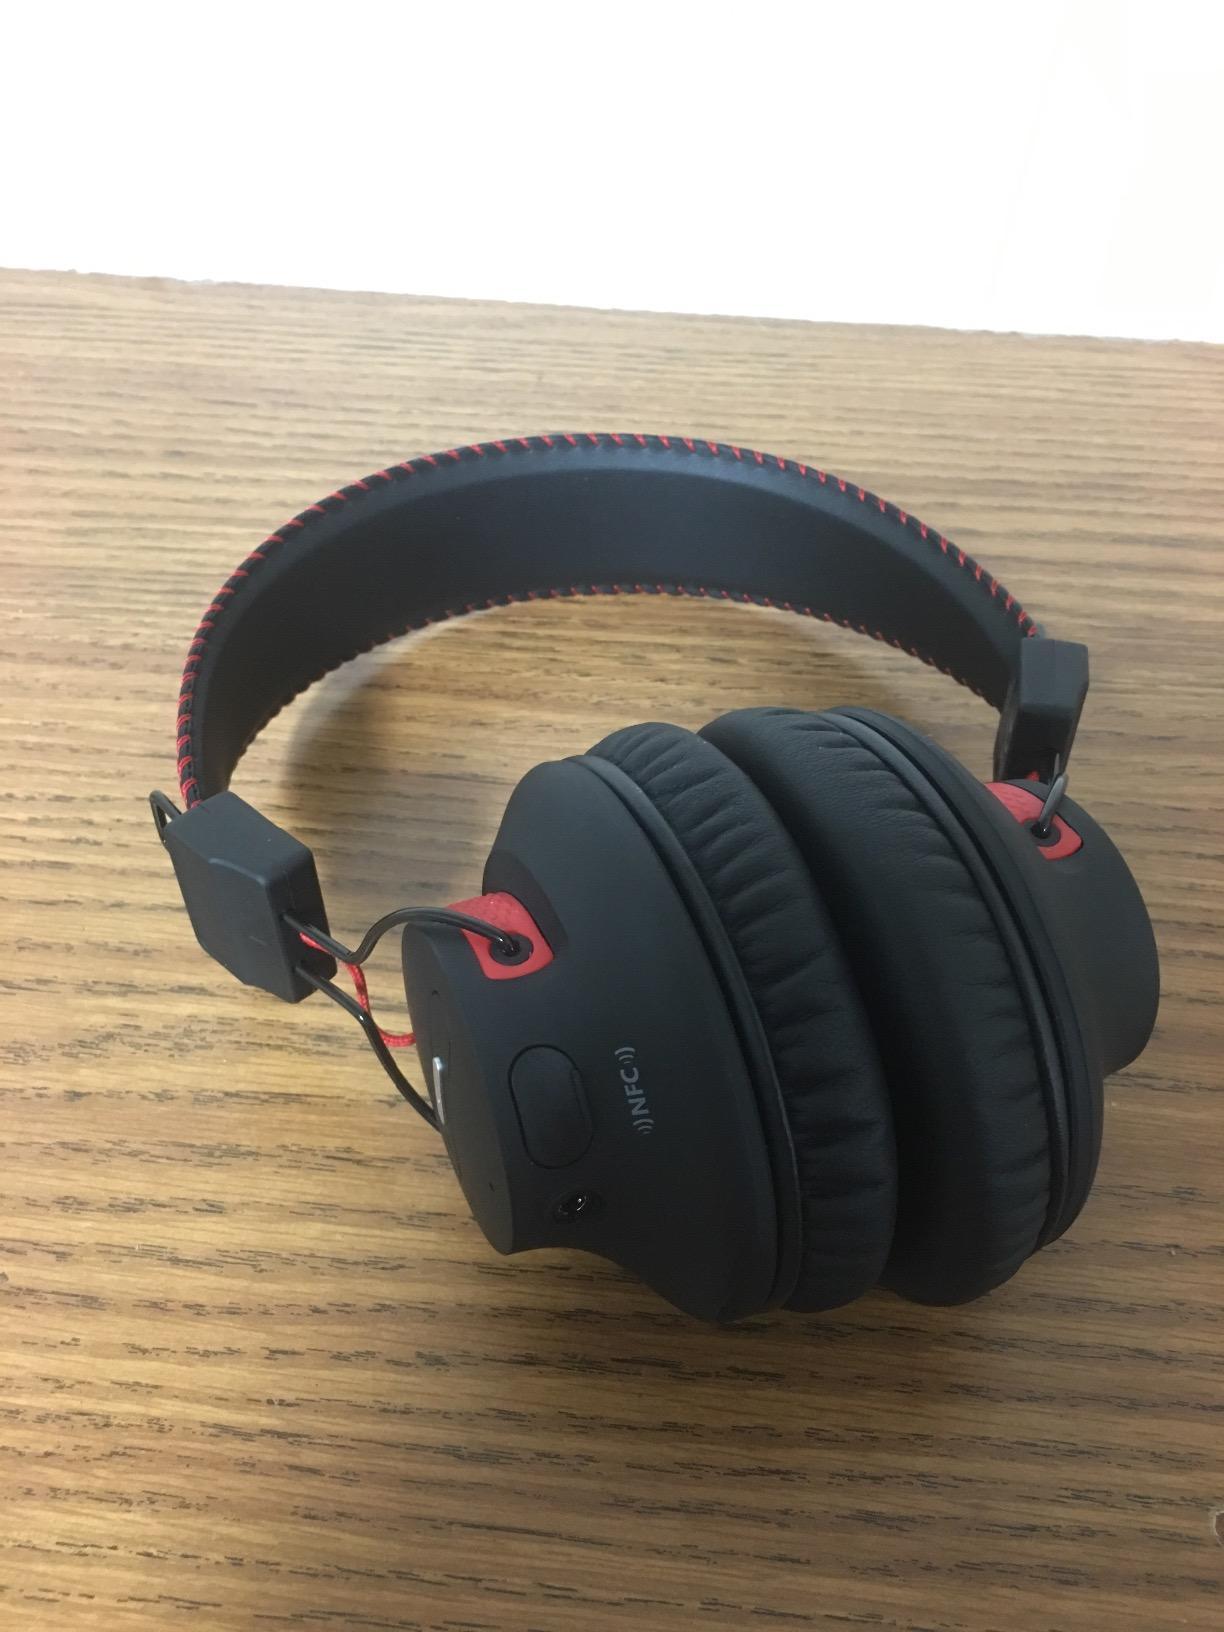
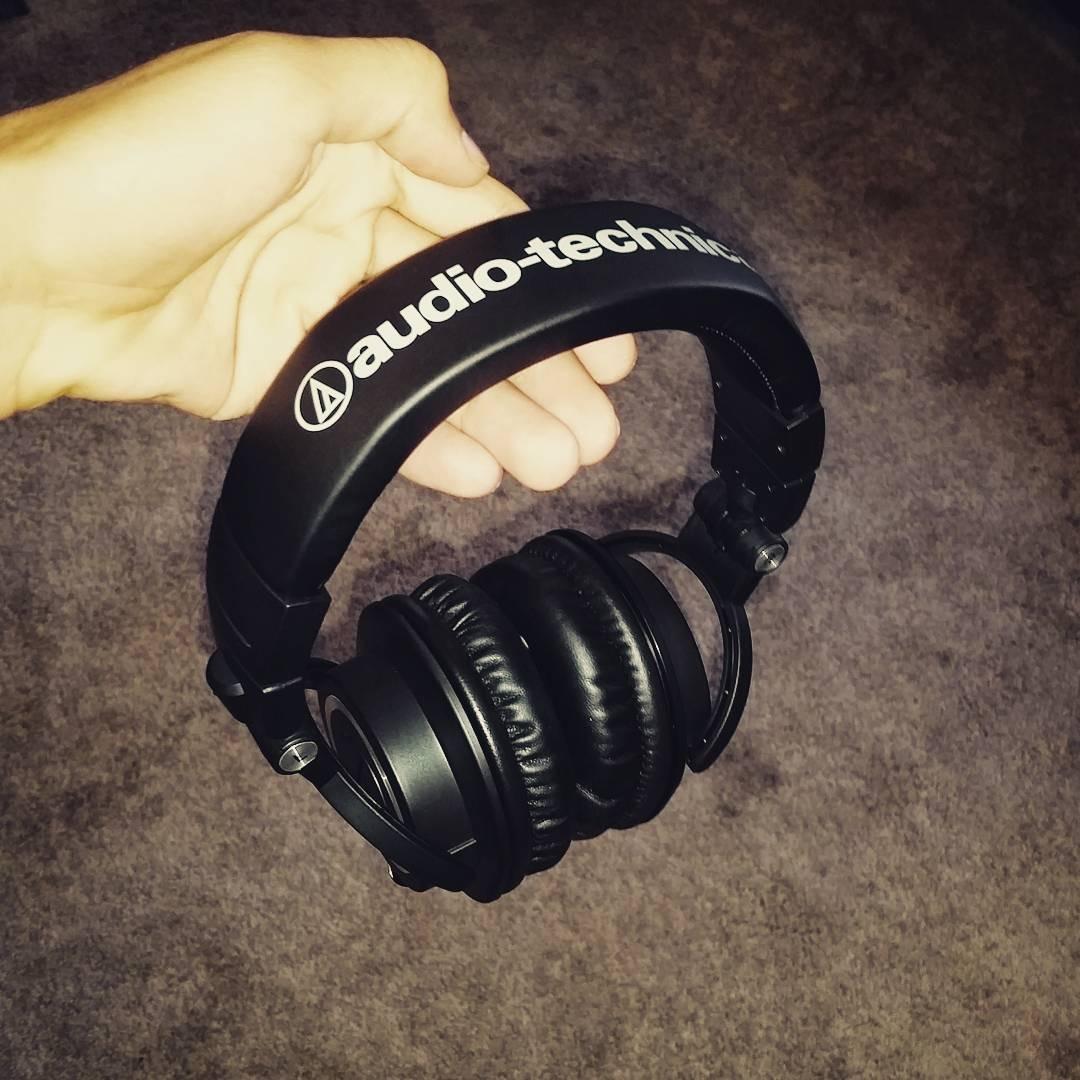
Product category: headphones
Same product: no